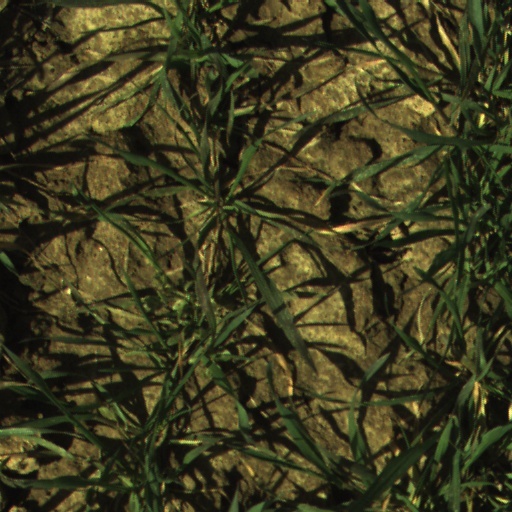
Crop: wheat